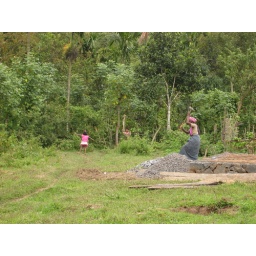
A woman breaking stones in the tribal village. (We think it was for the house she/they are building there)